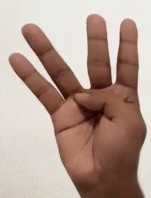
ASL sign: 4